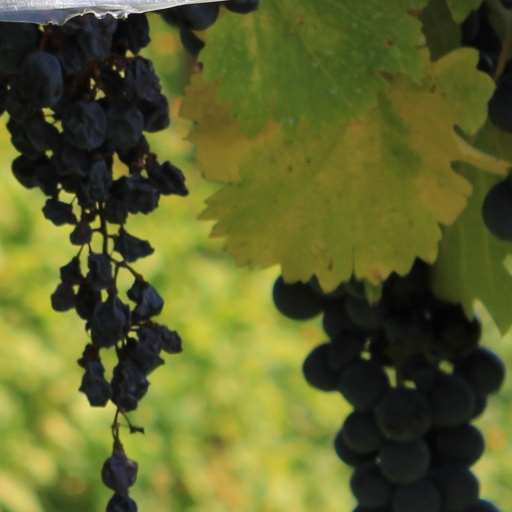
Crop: grape